Moffat railway station

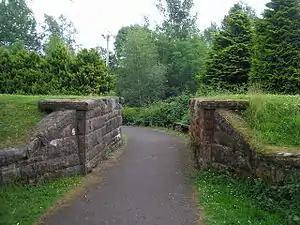
Railway bridge abutments near Moffat

Moffat railway station was a station and the terminus of a short branch line which served Moffat, in the Scottish county of Dumfries and Galloway. It was served by trains from the junction at the now closed Beattock.